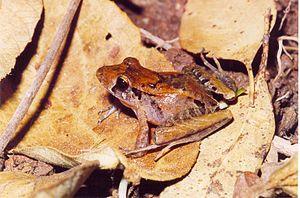
Ischnocnema est un genre d'amphibiens de la famille des Brachycephalidae.
Ischnocnema izecksohni est une espèce d'amphibiens de la famille des Brachycephalidae.